Contour Airlines

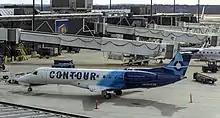
Contour Airlines ERJ 135 at Baltimore/Washington International Airport

In early 2024, regional carrier SkyWest Airlines purchased a 25% ownership stake in Contour Airlines to gain access to its infrastructure, personnel, and operational expertise as it launches its own Part 135 operation, SkyWest Charter. SkyWest also plans to supply Contour with CRJ200 aircraft and partner with the airline to both recruit young pilots and provide opportunities to pilots who would otherwise need to retire due to age.